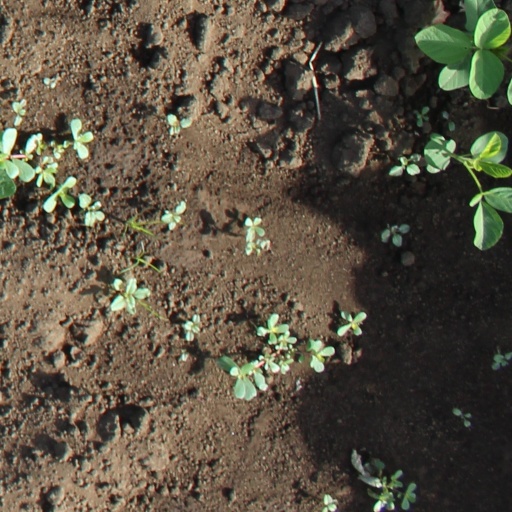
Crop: soybean